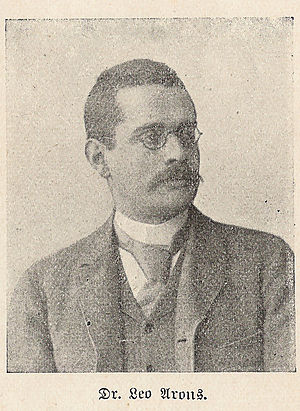
Leo Arons
Leo Arons
Martin Leo Arons var fysiker og socialdemokratisk politisk. Han kom til at lægge navn til Lex Arons som udelukkede ansættelse ved et preussisk universitet, samtidig med medlemskab af det tyske socialdemokrati SPD.